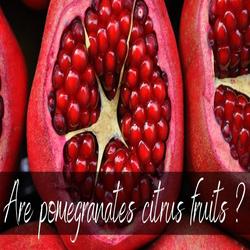
Label: Pomegranate